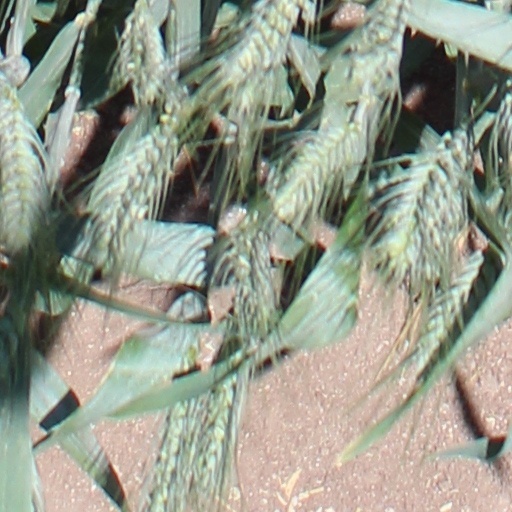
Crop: wheat